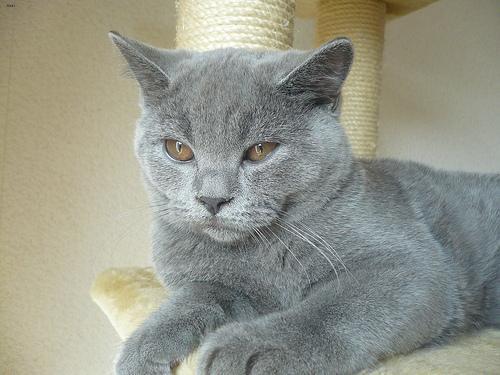
British Shorthair